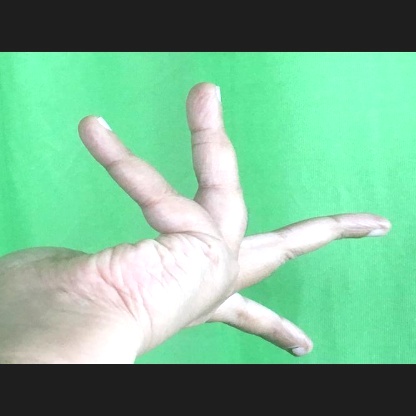
Mudra: Alapadmam